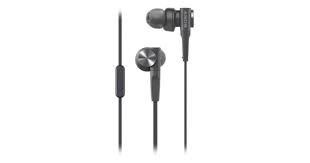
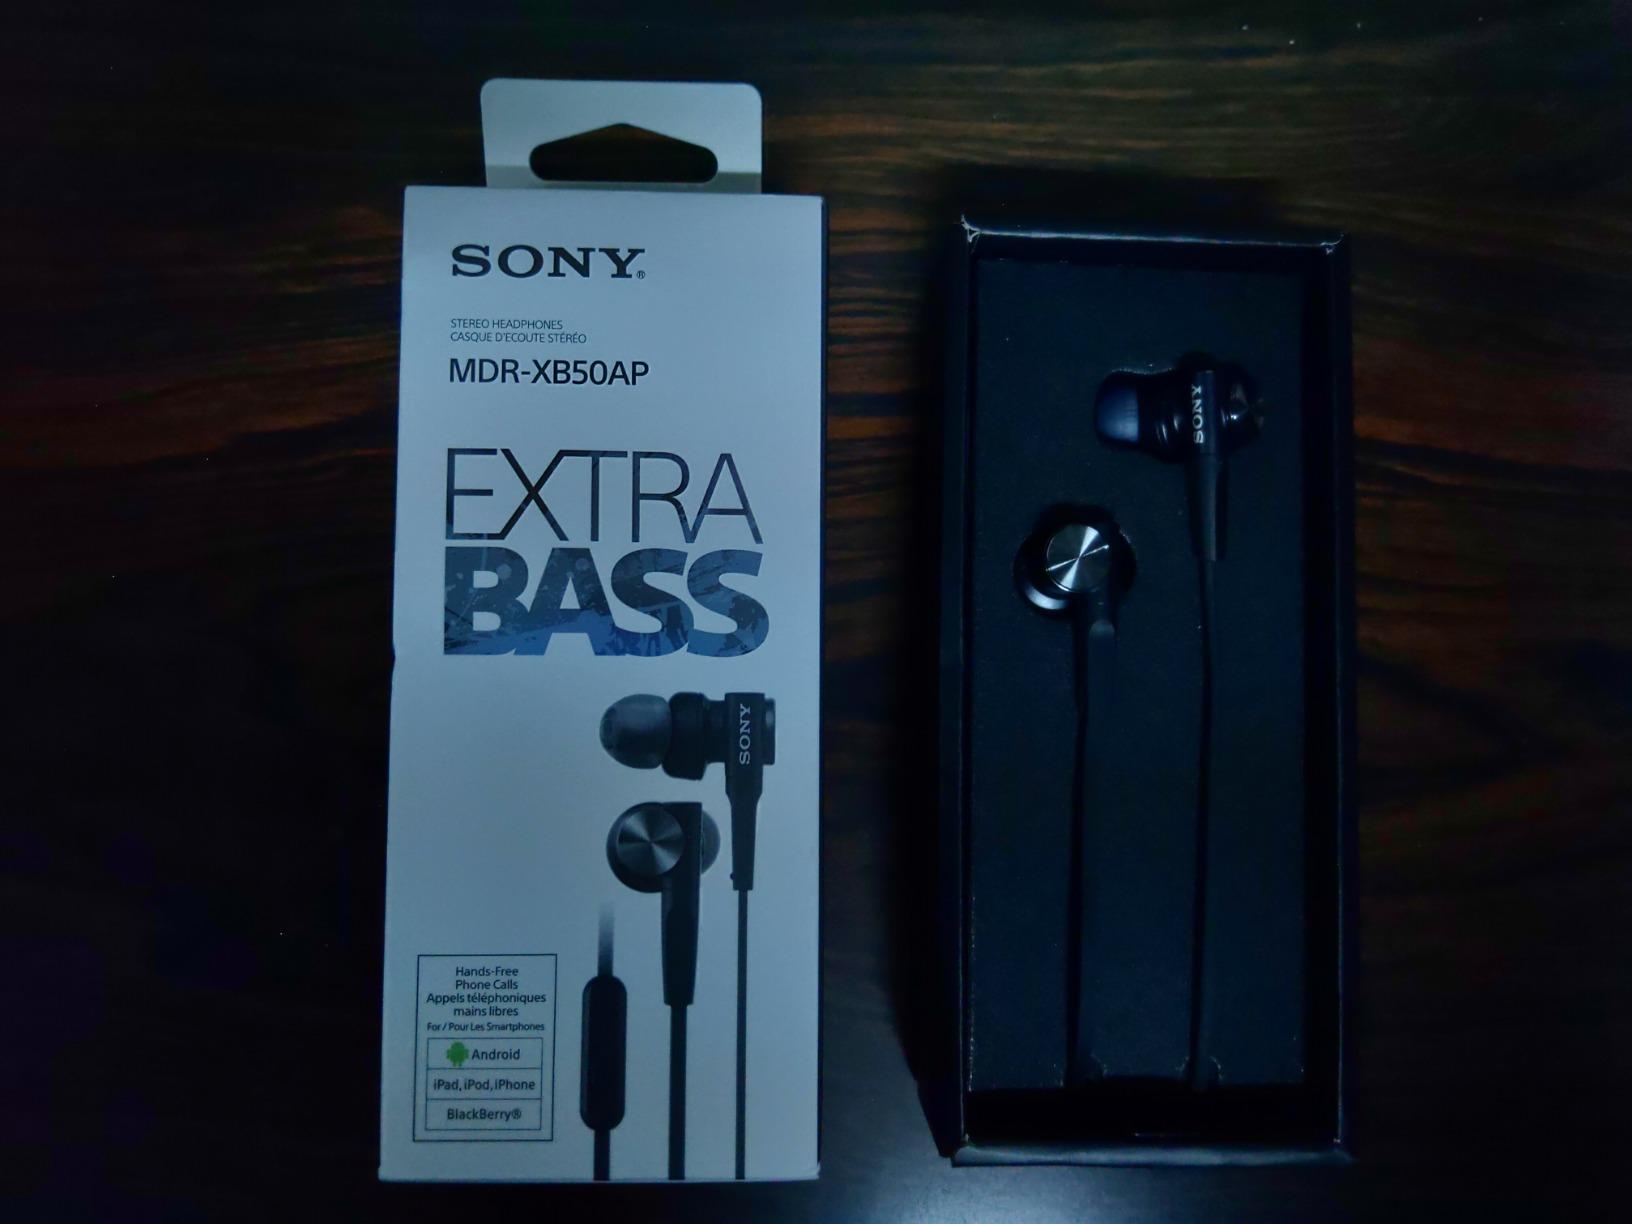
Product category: headphones
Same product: yes